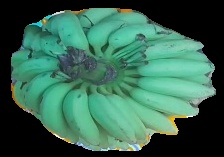
Variety: elakki-bale
Grade: grade2